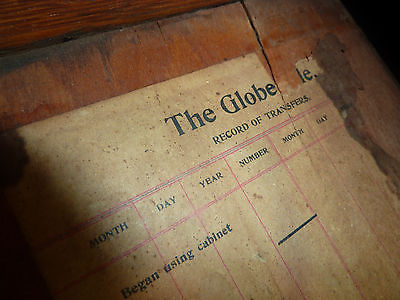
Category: cabinet